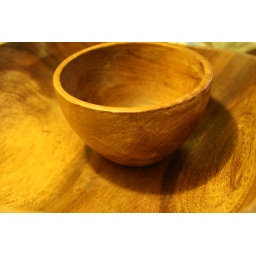
The death of a giantRemembered will beWhen I cup in my handsThe heart of a tree